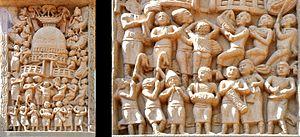
Antimaque Iᵉʳ Théos est un roi gréco-bactrien.
Apollophane Soter est un roi indo-grec qui règne dans l’Est et le centre du Pendjab, région actuellement partagée entre l’Inde et le Pakistan.
Démétrios Iᵉʳ Anikêtos est un roi du royaume gréco-bactrien.